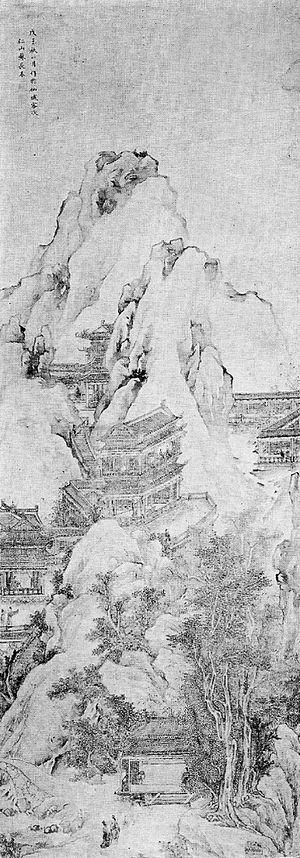
Paysage avec architecture. Soie, légers rehauts de couleurs, 123x43cm. Daté de l'automne 1828, exécuté à Canton, signé. Sceaux: a: rouge bipartite rouge-blanc
Su Renshan ou Sou Jen-Chan ou Su Jēn-Shan, surnom : Changchun, noms de pinceau : Jingfu, Qizu 七祖 Renshan, Changchun daoren, Lingnan Daojen, Shouzhuang, Daiyue, Qixia, Liuhuo et Aqing. Né en 1814, originaire de Xingtan, province du Guangdong, mort peut-être en 1849. XIXᵉ siècle. Peintre chinois.